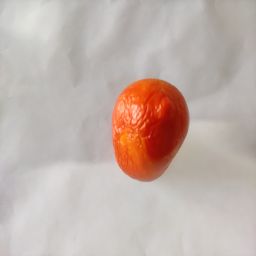
Crop: Tomato
Quality: Old